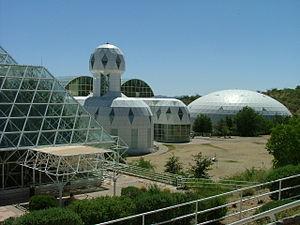
Biosphère II, ou Biosphère 2, est un site expérimental construit pour reproduire un système écologique artificiel clos situé à Oracle, dans le désert de l'Arizona, en bordure des monts Santa Catalina. Biosphère 2 fut construite entre 1987 et 1991 par Space Biosphere Ventures, une entreprise dont les promoteurs furent John Polk Allen et Margret Augustine. Cette structure avait pour but de tenter de recréer un écosystème viable à l'intérieur d'un immense dôme fermé. Il avait entre autres objectifs d'évaluer la faisabilité de biosphères identiques lors de la colonisation spatiale. L'expérience a été baptisée Biosphère 2 en considérant que la Terre est « Biosphère 1 ». Les fonds nécessaires, évalués à 200 millions de dollars furent fournis par Edward Bass entre 1985 et 2007.